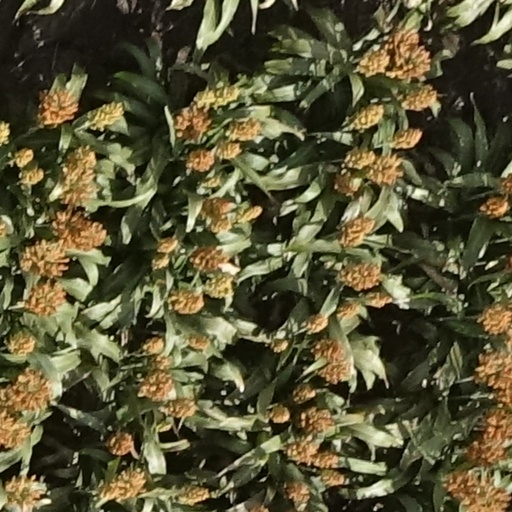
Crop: sorghum